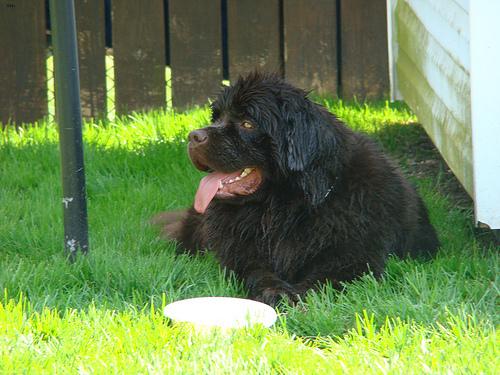
Breed: newfoundland